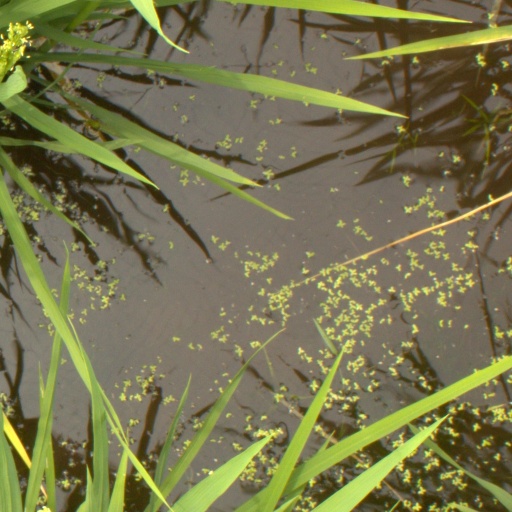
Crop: rice